Schaumboch's Tavern

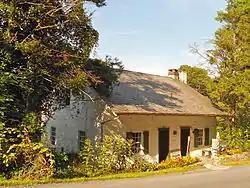

Schaumboch's Tavern is an historic, American inn and tavern building that is located in the Hawk Mountain Sanctuary at Albany Township, Berks County, Pennsylvania.